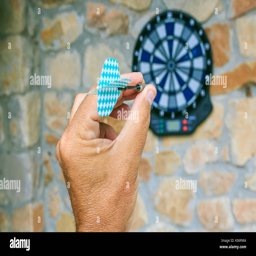
bullseye on a wall with some darts